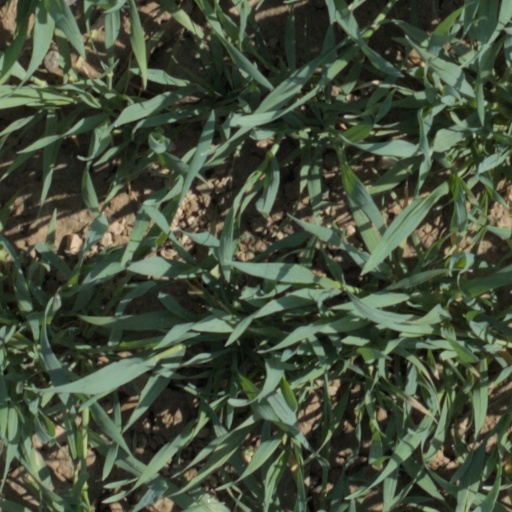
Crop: wheat